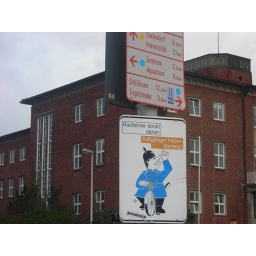
Because in Kiel even street signs must feature Bismark.Landestag in background. It used to be a navy academy.